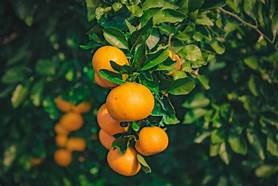
Label: mandarine